Jim Ward (body piercer)

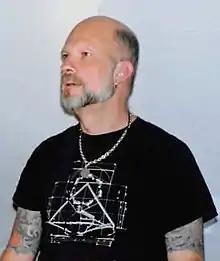

James Mark Ward (born June 28, 1941) is an American body piercer. In a 2004 documentary, entitled "The Social History of Piercing", MTV called him "the granddaddy of the modern body piercing movement."